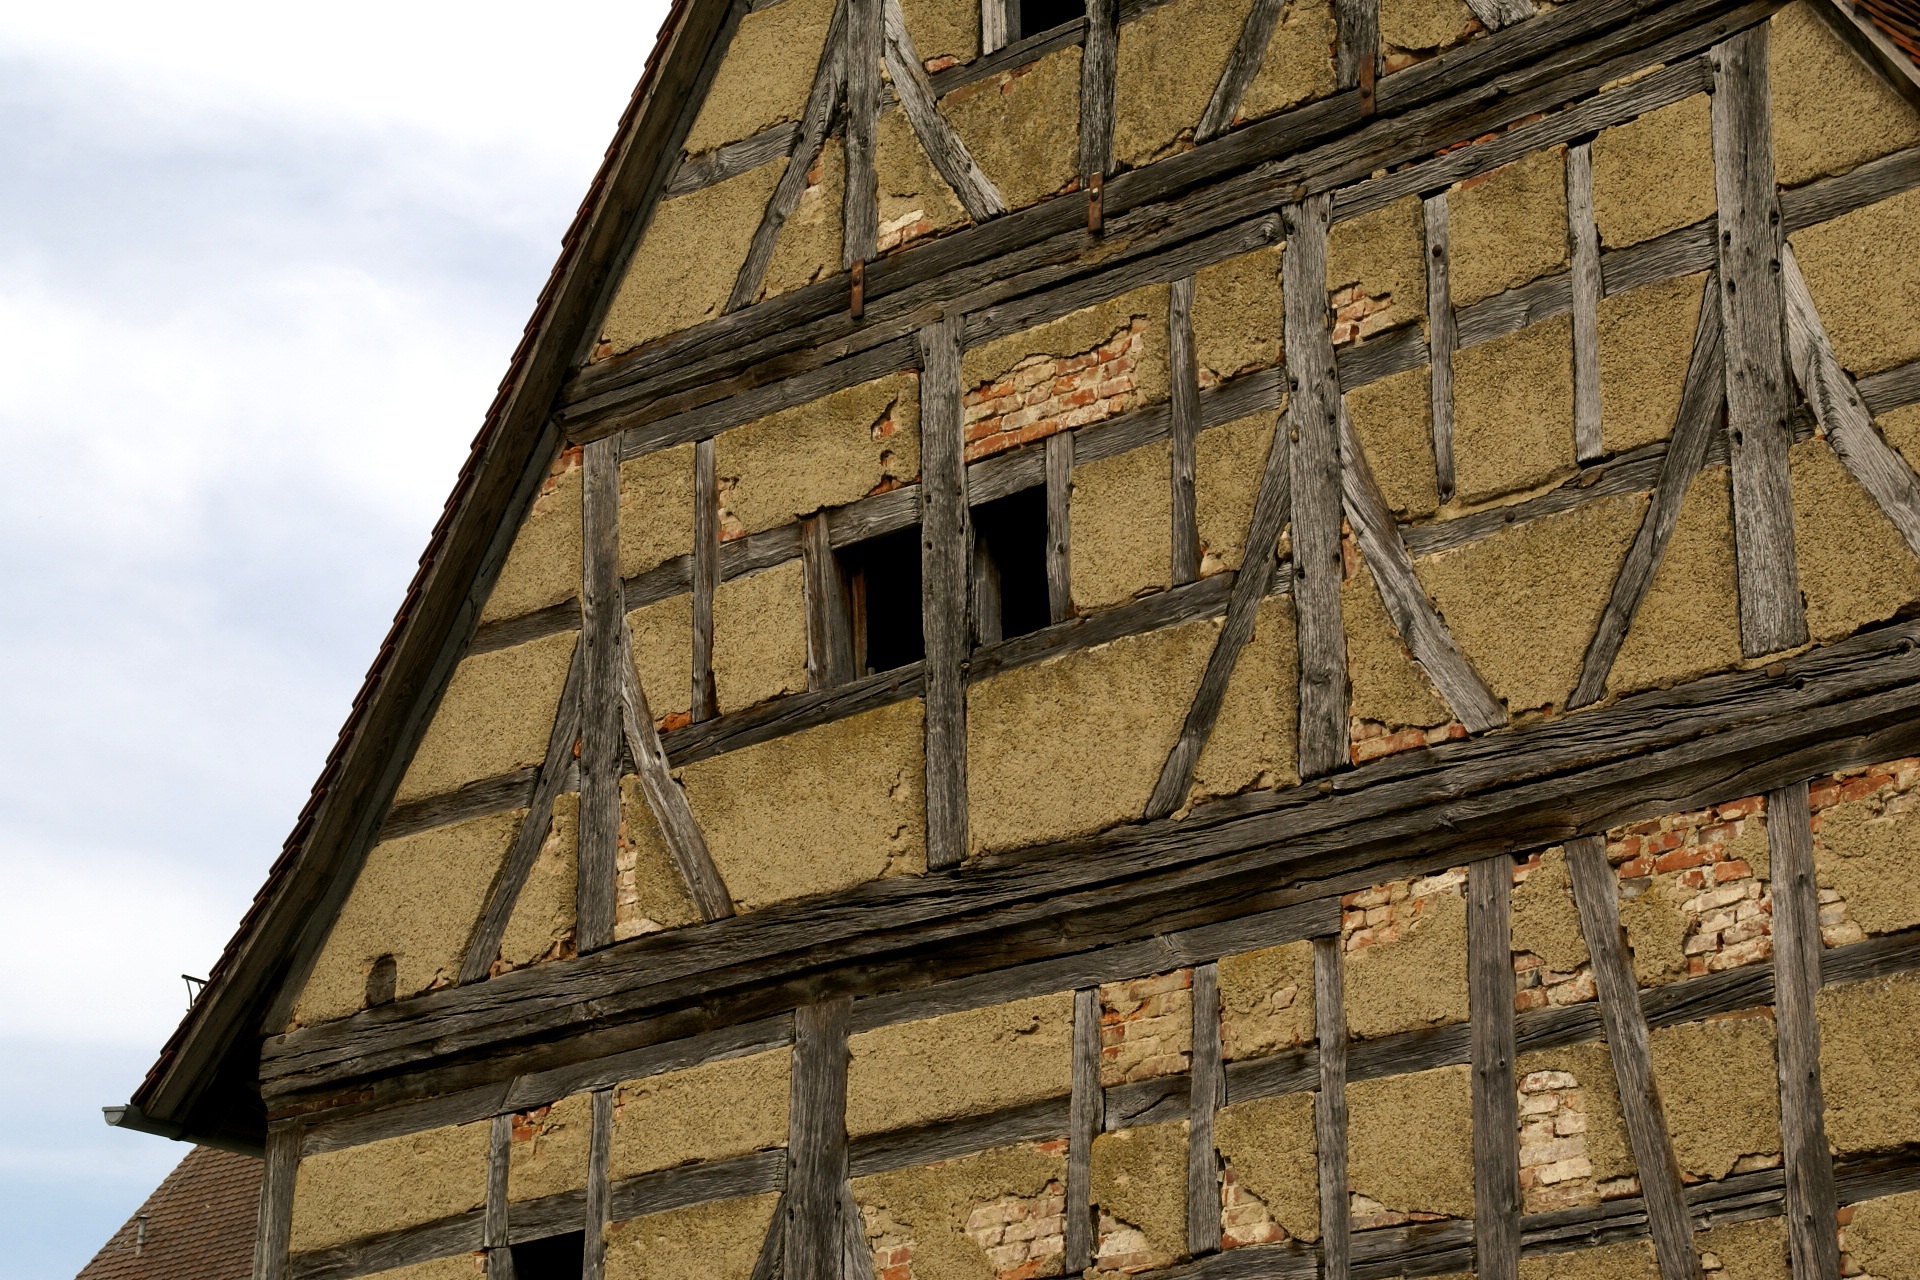
architecture, wood, house, window, roof, building, old, wall, facade, decay, brick, shape, gable, pediment, deteriorated, urban area, ancient history, timber framing, monastery heiligkreuztal